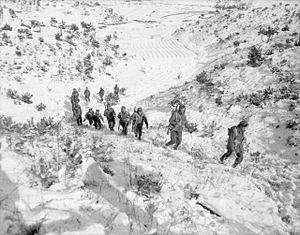
Uijeongbu est une ville en Corée du Sud, dans la province du Gyeonggi. La ville se situe dans la banlieue nord de la capitale Séoul et est le siège de plusieurs bases militaires américaines et coréennes.